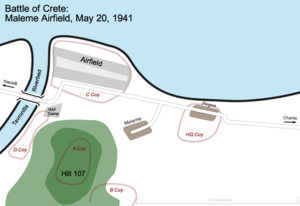
L'histoire militaire de la Nouvelle-Zélande pendant la Seconde Guerre mondiale débute lorsque la Nouvelle-Zélande entre dans la Seconde Guerre mondiale en déclarant la guerre à l'Allemagne nazie le 3 septembre 1939.